Márcio Labre

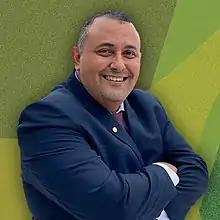
Deputy Márcio Labre in 2020

Márcio da Silveira Labre (born in Rio de Janeiro on February 27, 1974) is a Brazilian deputy for the state of Rio de Janeiro. He is affiliated with Liberal Party (PL). He was elected in 2018.